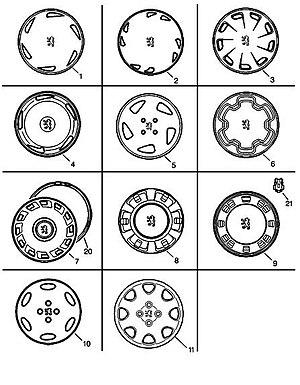
Enjoliveur
La Peugeot 306 est une automobile compacte du constructeur français Peugeot, commercialisée de 1993 à 2002. Elle a été produite à près de 3 millions d'exemplaires.